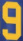
Number: 9